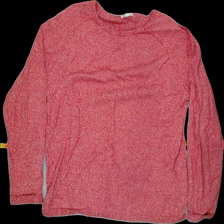
View: front
Type: Sweater
Category: Ladies
Brand: Cubus
Colors: Red
Material: 100%cotton
Pattern: Plain
Cut: Regular, C-collar
Size: L
Season: All
Trend: No trend
Stains: No
Damage: 0
Price range: 50-100
Recommended usage: Reuse